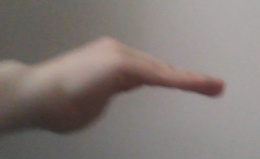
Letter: haa